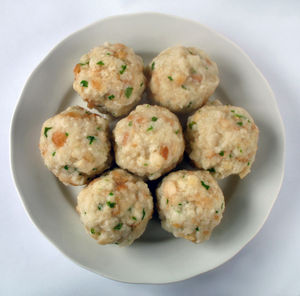
Tyskland / Kultur / Køkken
Tyske mel- og brødboller eller Knödel
Tyskland, officielt Forbundsrepublikken Tyskland, er et land i Central- og Vesteuropa. Det har et samlet areal på 357.582 kvadratkilometer og landareal på 348.672 kvadratkilometer. Det meste af landet har et tempereret klima. Føderationen Tyskland er en parlamentarisk republik bestående af 16 delstater. Det er med over 83 millioner indbyggere EU’s folkerigeste land. Det gav en befolkningstæthed på 238 indbyggere per km², 100 mere end i Danmark. Landets hovedstad samt største by er Berlin, mens dets største byområde er Ruhr-distriktet, der bl.a. består af Dortmund og Essen. Tysklands øvrige største byer er Hamborg, München, Köln, Frankfurt am Main, Stuttgart, Düsseldorf, Leipzig, Bremen, Dresden, Hannover og Nürnberg.